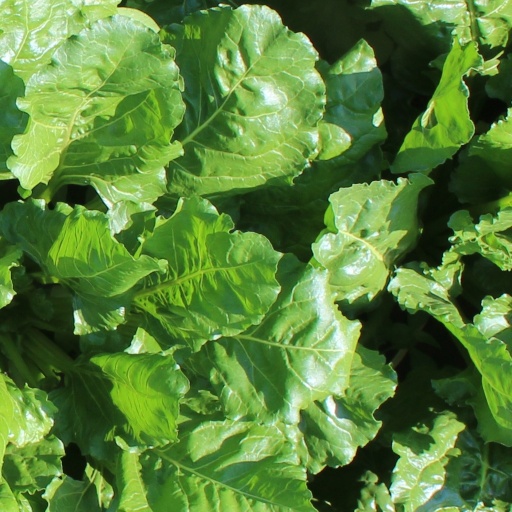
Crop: sugar beet